History of tattooing

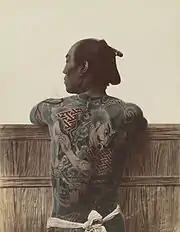
A tattooed man's back,

St. Lawrence Iroquoians had used bones as tattooing needles. In addition, turkey bone tattooing tools were discovered at an ancient Fernvale, Tennessee site, dated back to 3500–1600 BCE.